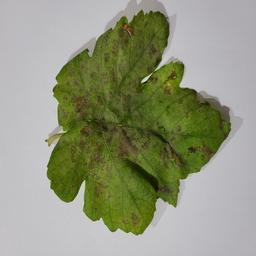
Label: Powdery Mildew